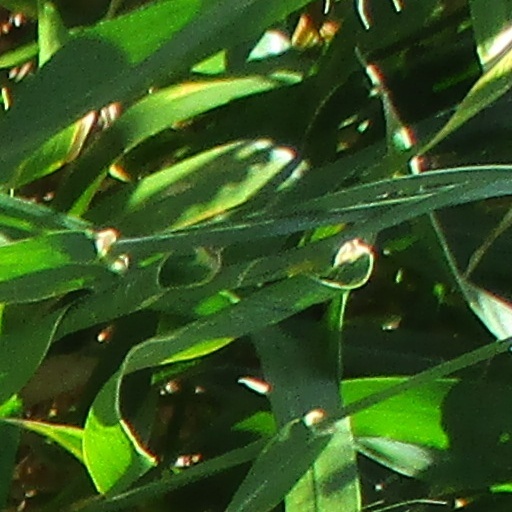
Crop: wheat